Macclesfield

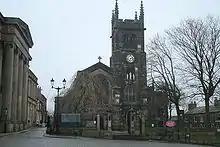
St Michael's Church, Macclesfield

Macclesfield is the manufacturing home to AstraZeneca, one of the world's largest pharmaceutical companies. The furniture store Arighi Bianchi was founded in 1829. Other industries include textiles, light engineering, paper and plastics.